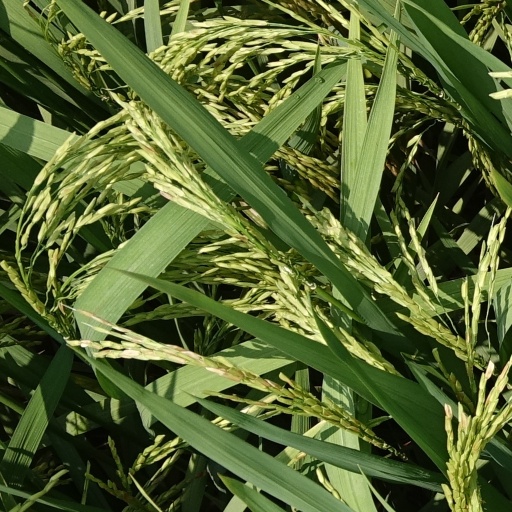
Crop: rice